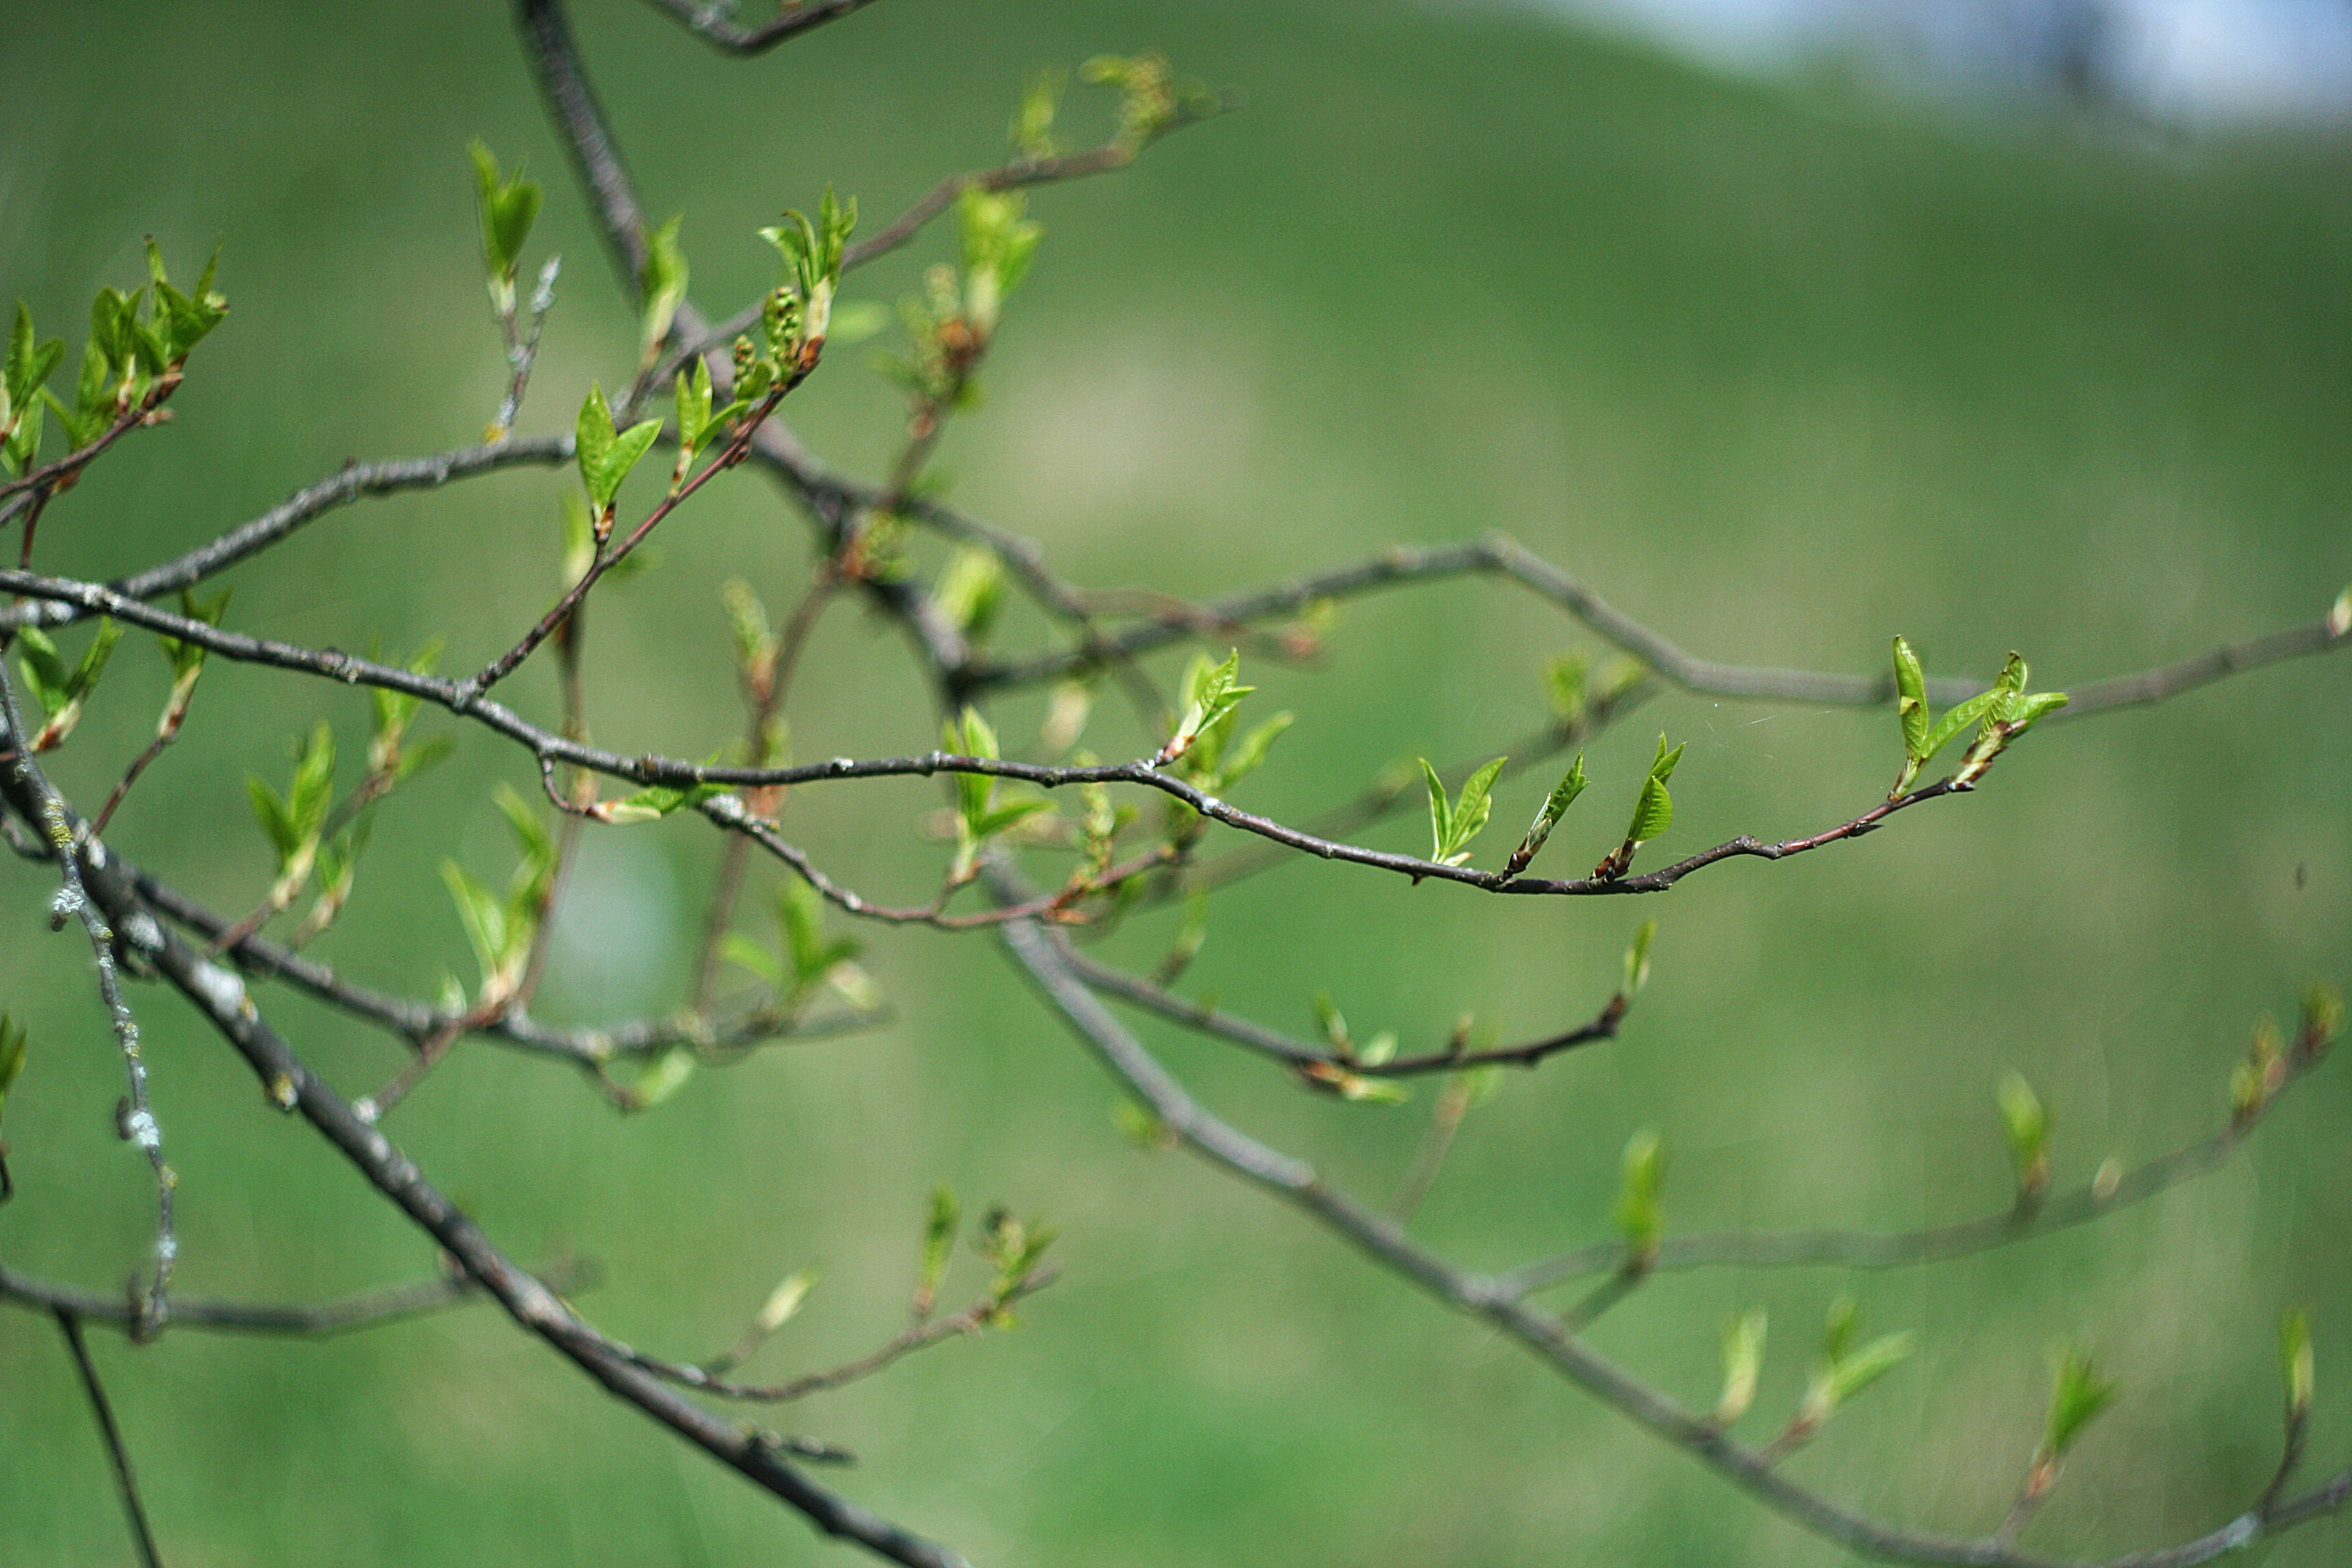
tree, nature, grass, branch, plant, leaf, flower, bloom, spring, green, botany, garden, flora, twig, flowers, leaves, living nature, green leaves, grass family, plant stem, woody plant, land plant, thorns spines and prickles